Farmall Germany

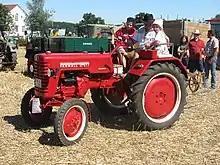
Farmall D-217

The first D-line models were the DLD2, with a two-cylinder engine, the DED3, with a three-cylinder engine, and the DGD4, with a four-cylinder engine, all diesels.